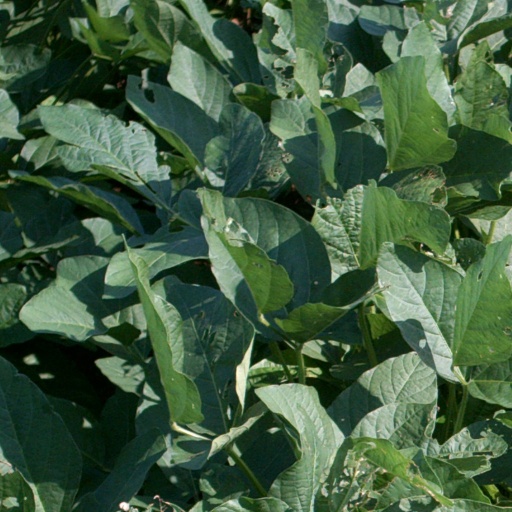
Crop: soybean